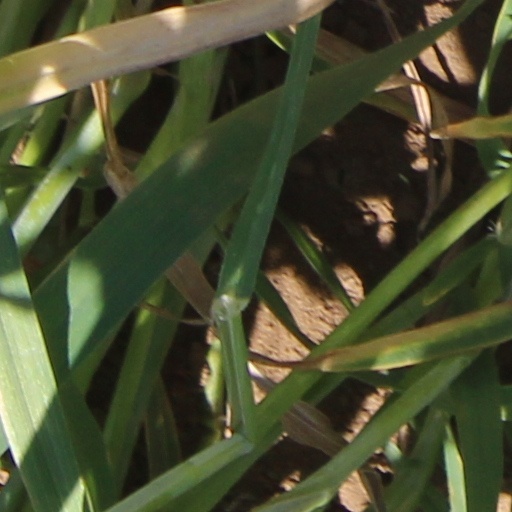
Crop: wheat